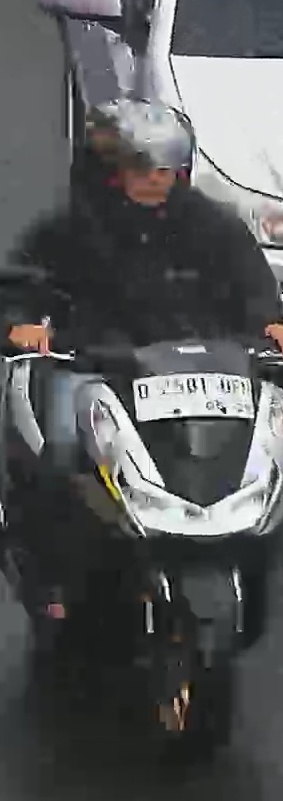
person-with-helmet: 1
person-without-helmet: 0